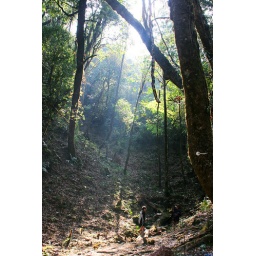
Natural forest in the Hoang Lien mountains